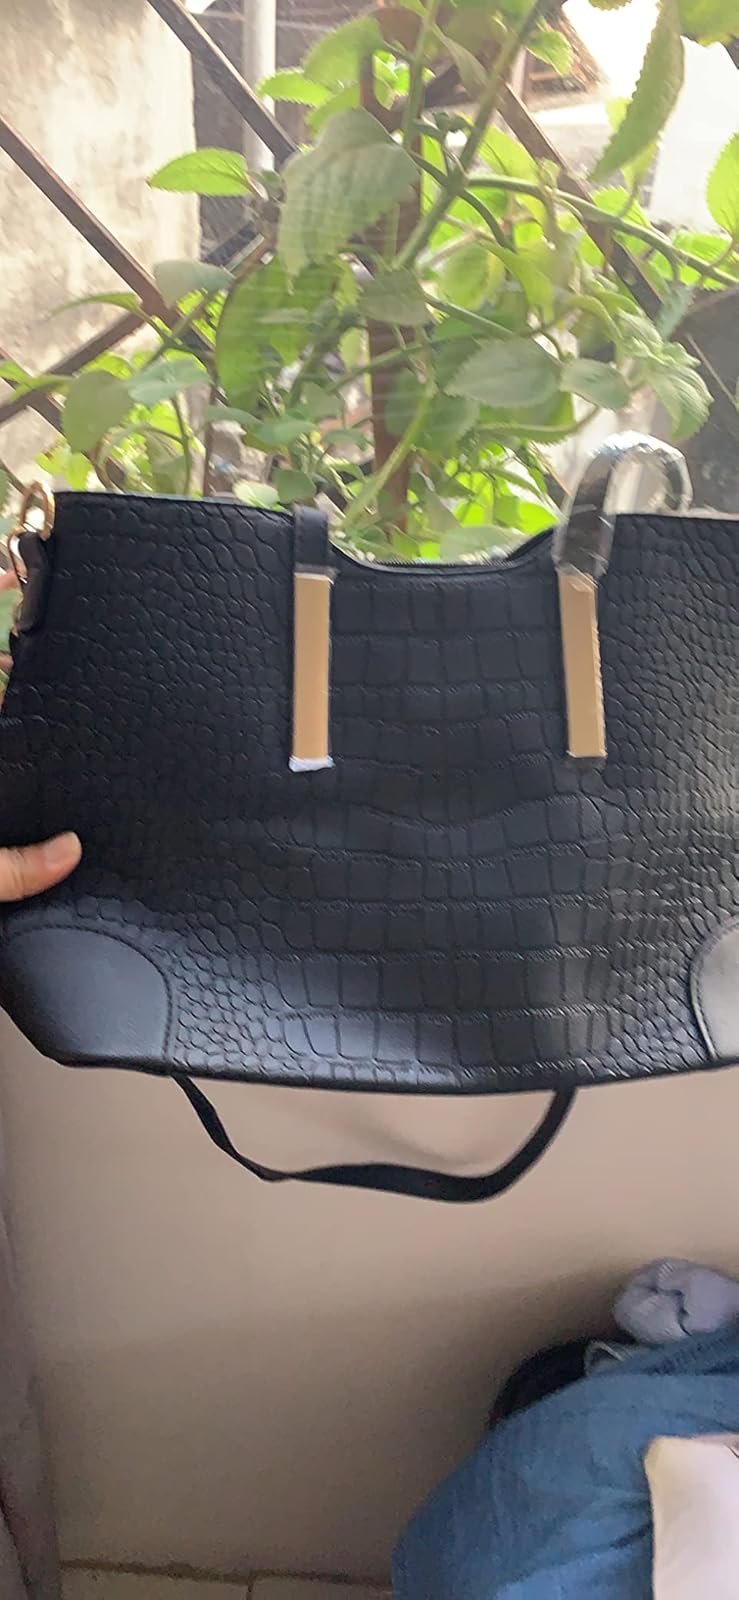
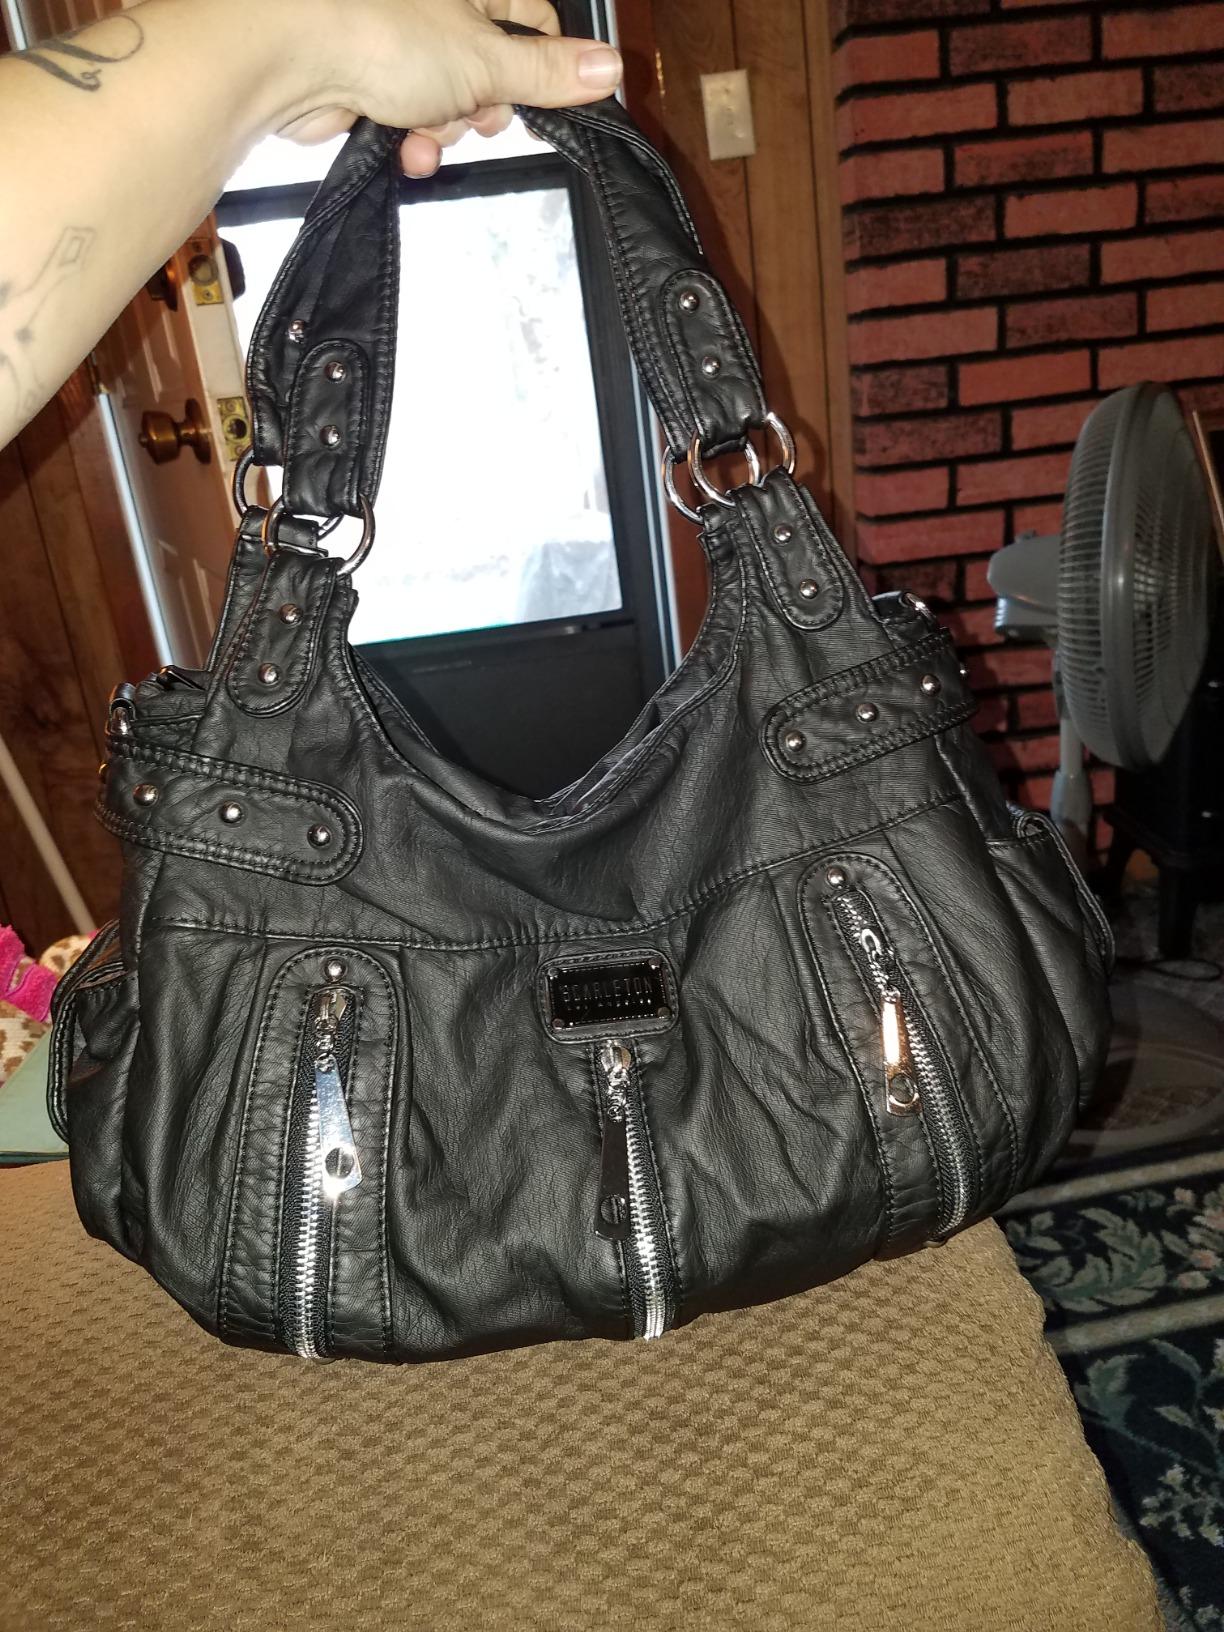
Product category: accessories_handbag
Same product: no